Bruno Piglhein

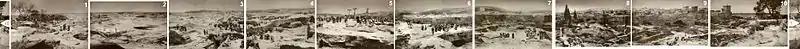

In 1886, he was appointed a Professor at the Academy of Fine Arts Munich. With his reputation reestablished, he began to produce large canvases on religious themes and portraits. In 1892, he became one of the founders and first President of the Munich Secession, although he was already suffering from physical ailments that inhibited his ability to work.